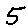
Label: 5